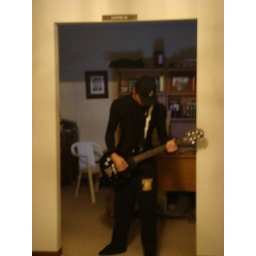
My electric guitar and me standing in front of library